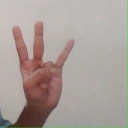
अक्षर: क्ष